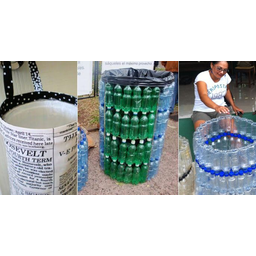
Label: plastic